War of the Buttons (1994 film)

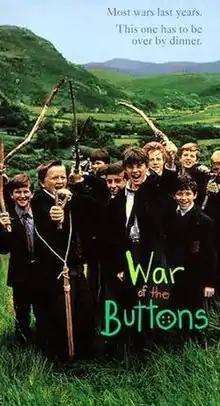
Theatrical release poster

War of the Buttons is a 1994 comedy-drama adventure film directed by John Roberts. It was written by Colin Welland and based on the French novel "La Guerre des boutons", by Louis Pergaud. The story, about two rival boys' gangs in Ireland, the Ballys (working class) and the Carricks (middle class), is set in County Cork, where it was filmed on location.